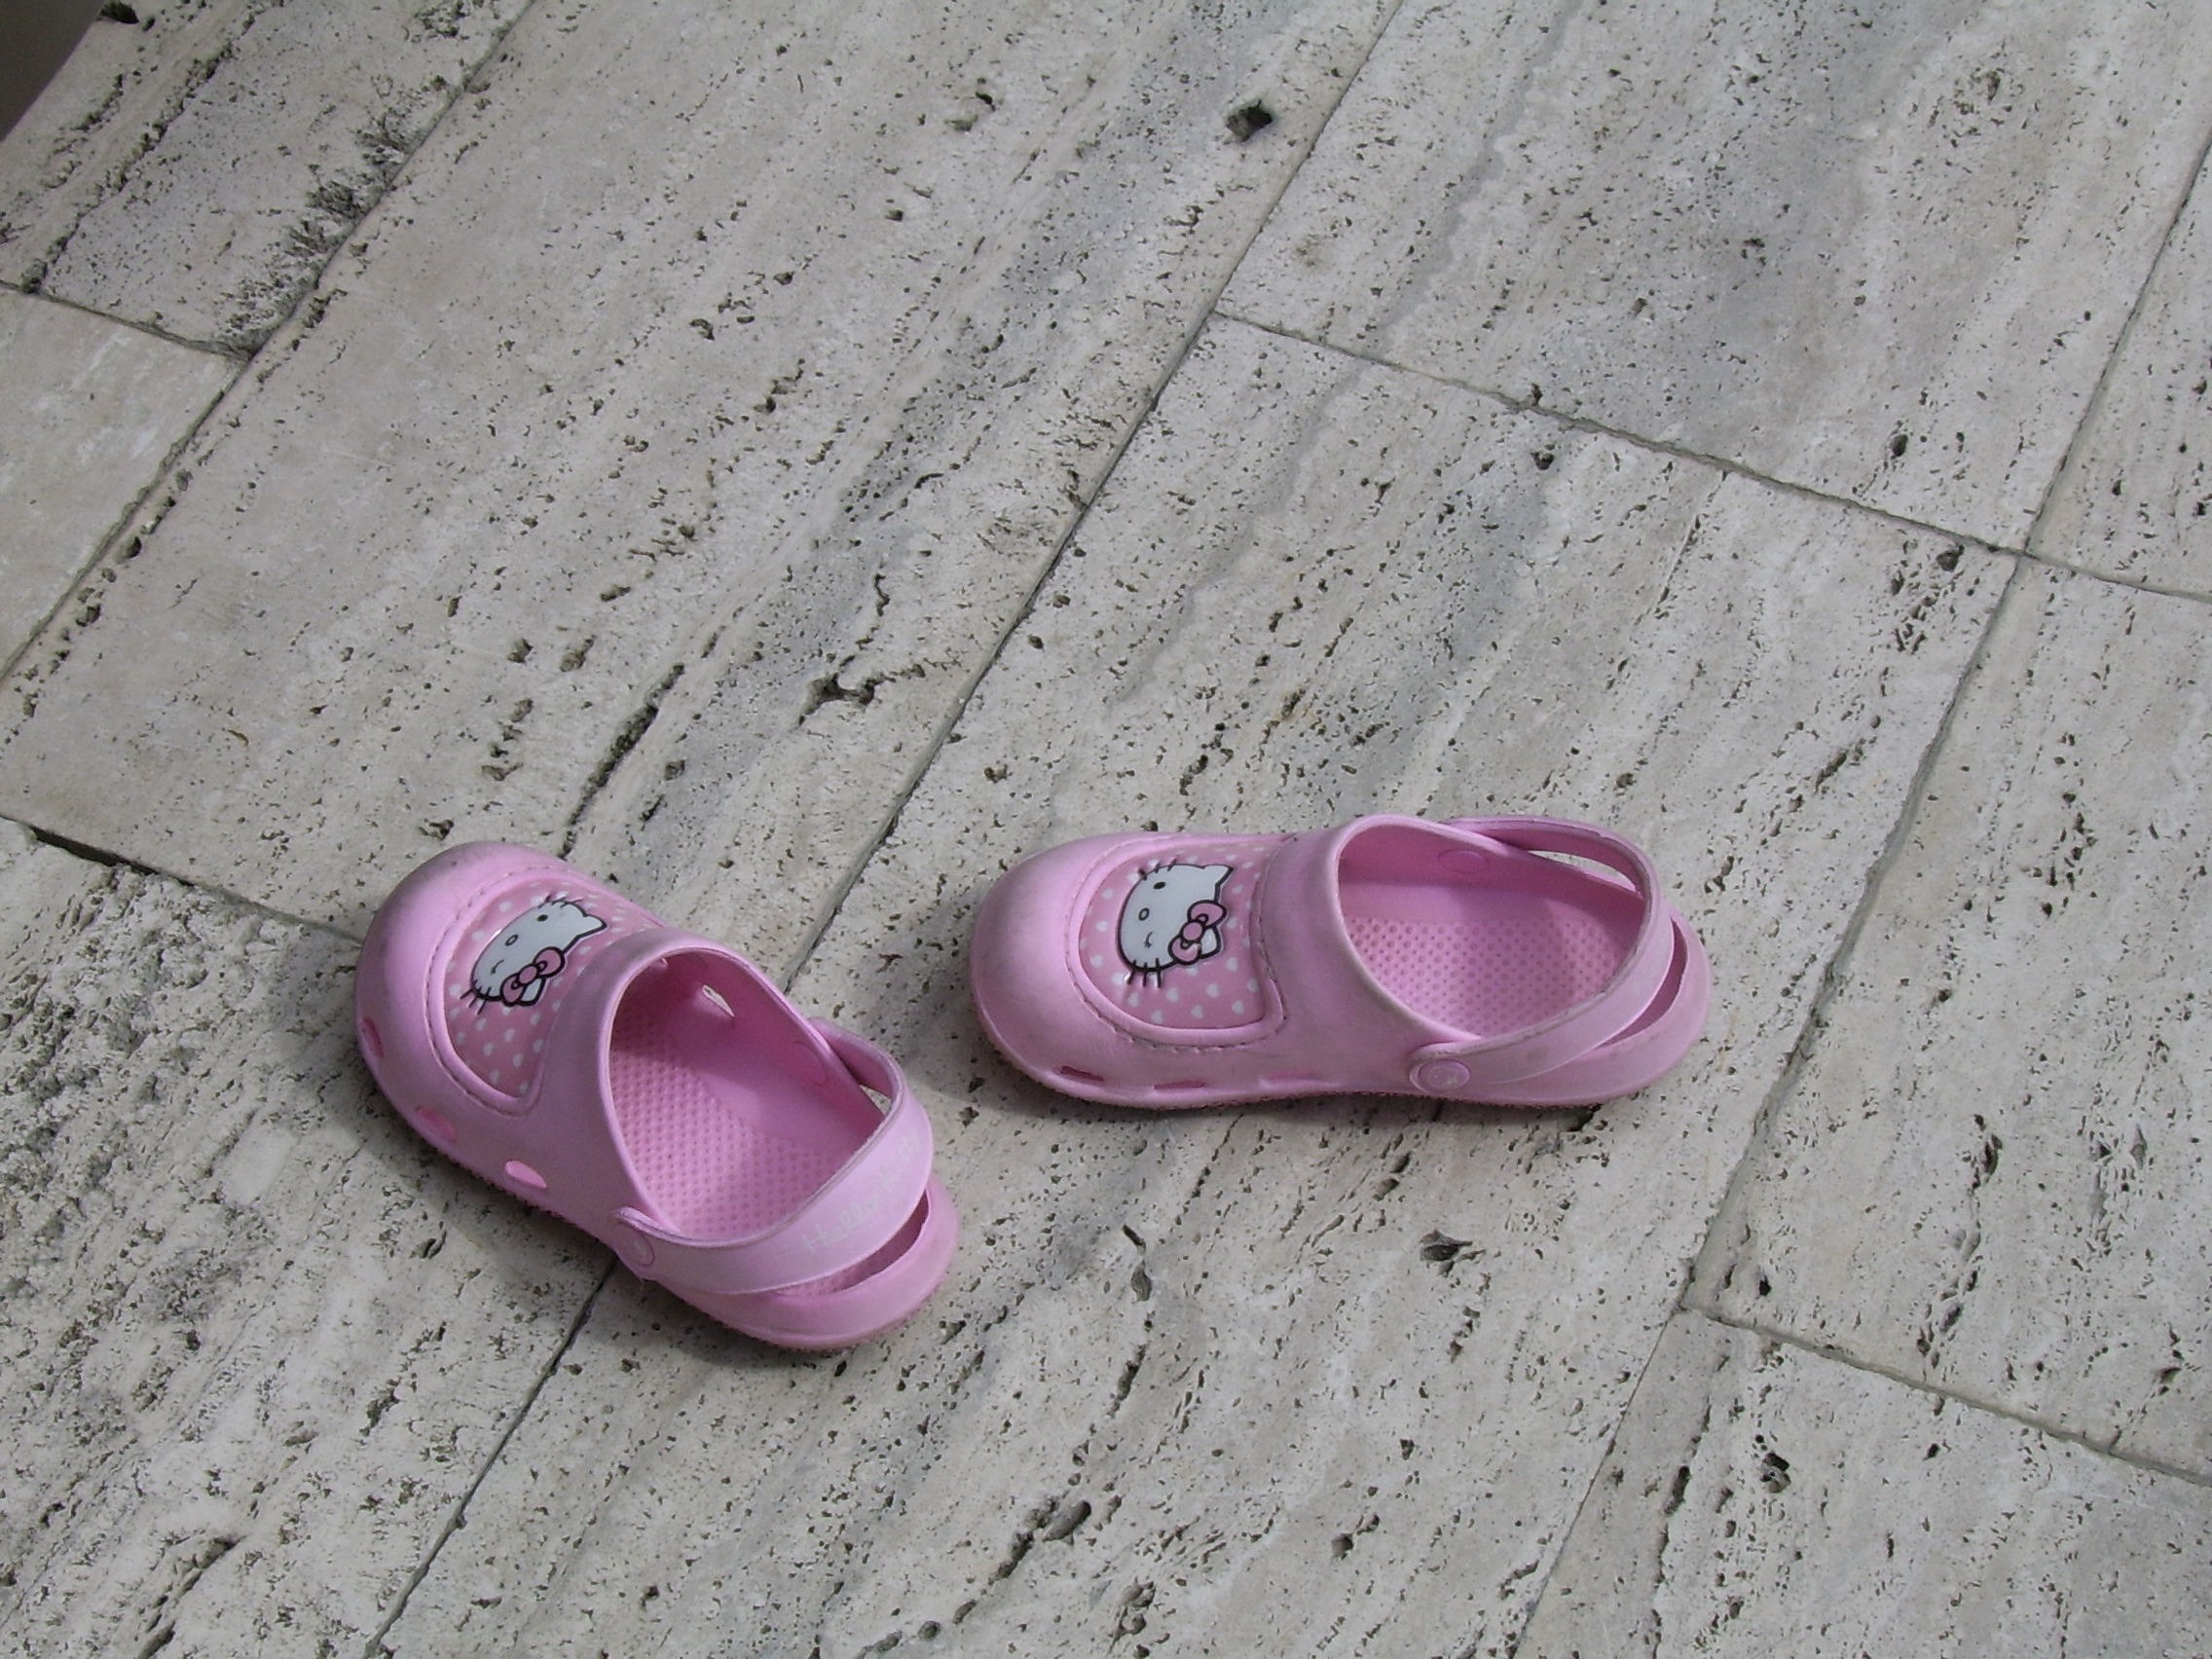
walking, shoe, girl, petal, feet, walk, leg, heart, young, small, child, ear, pink, sandal, human body, jewellery, shoes, sandals, footwear, organ, fashion accessory, chidren